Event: Nepal Earthquake
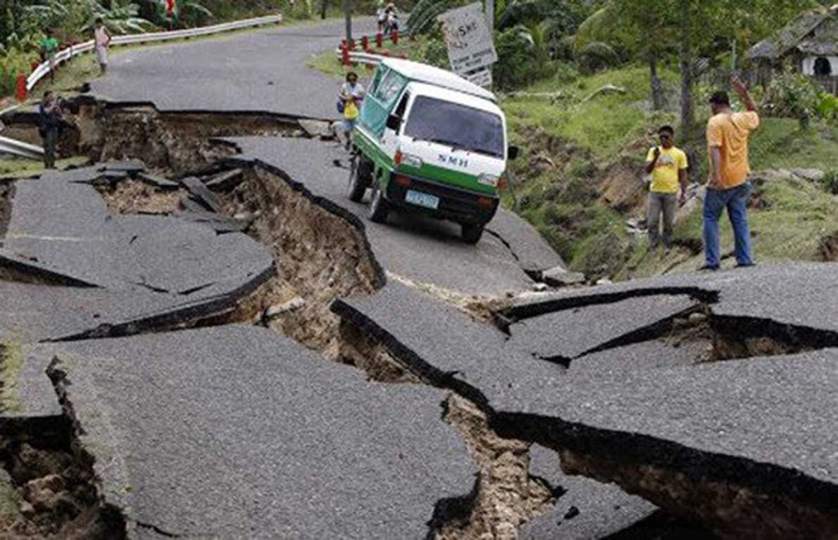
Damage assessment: damage